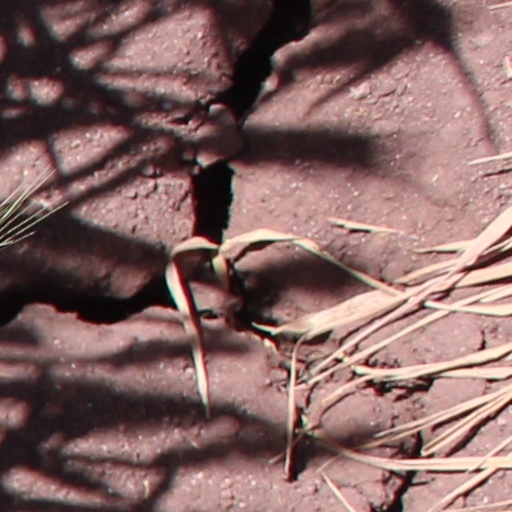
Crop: wheat